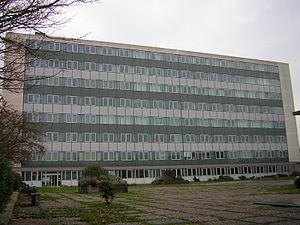
bâtiment principal de l'IUT du Havre (site Caucriauville).
L'institut universitaire de technologie du Havre a été fondé en 1967.